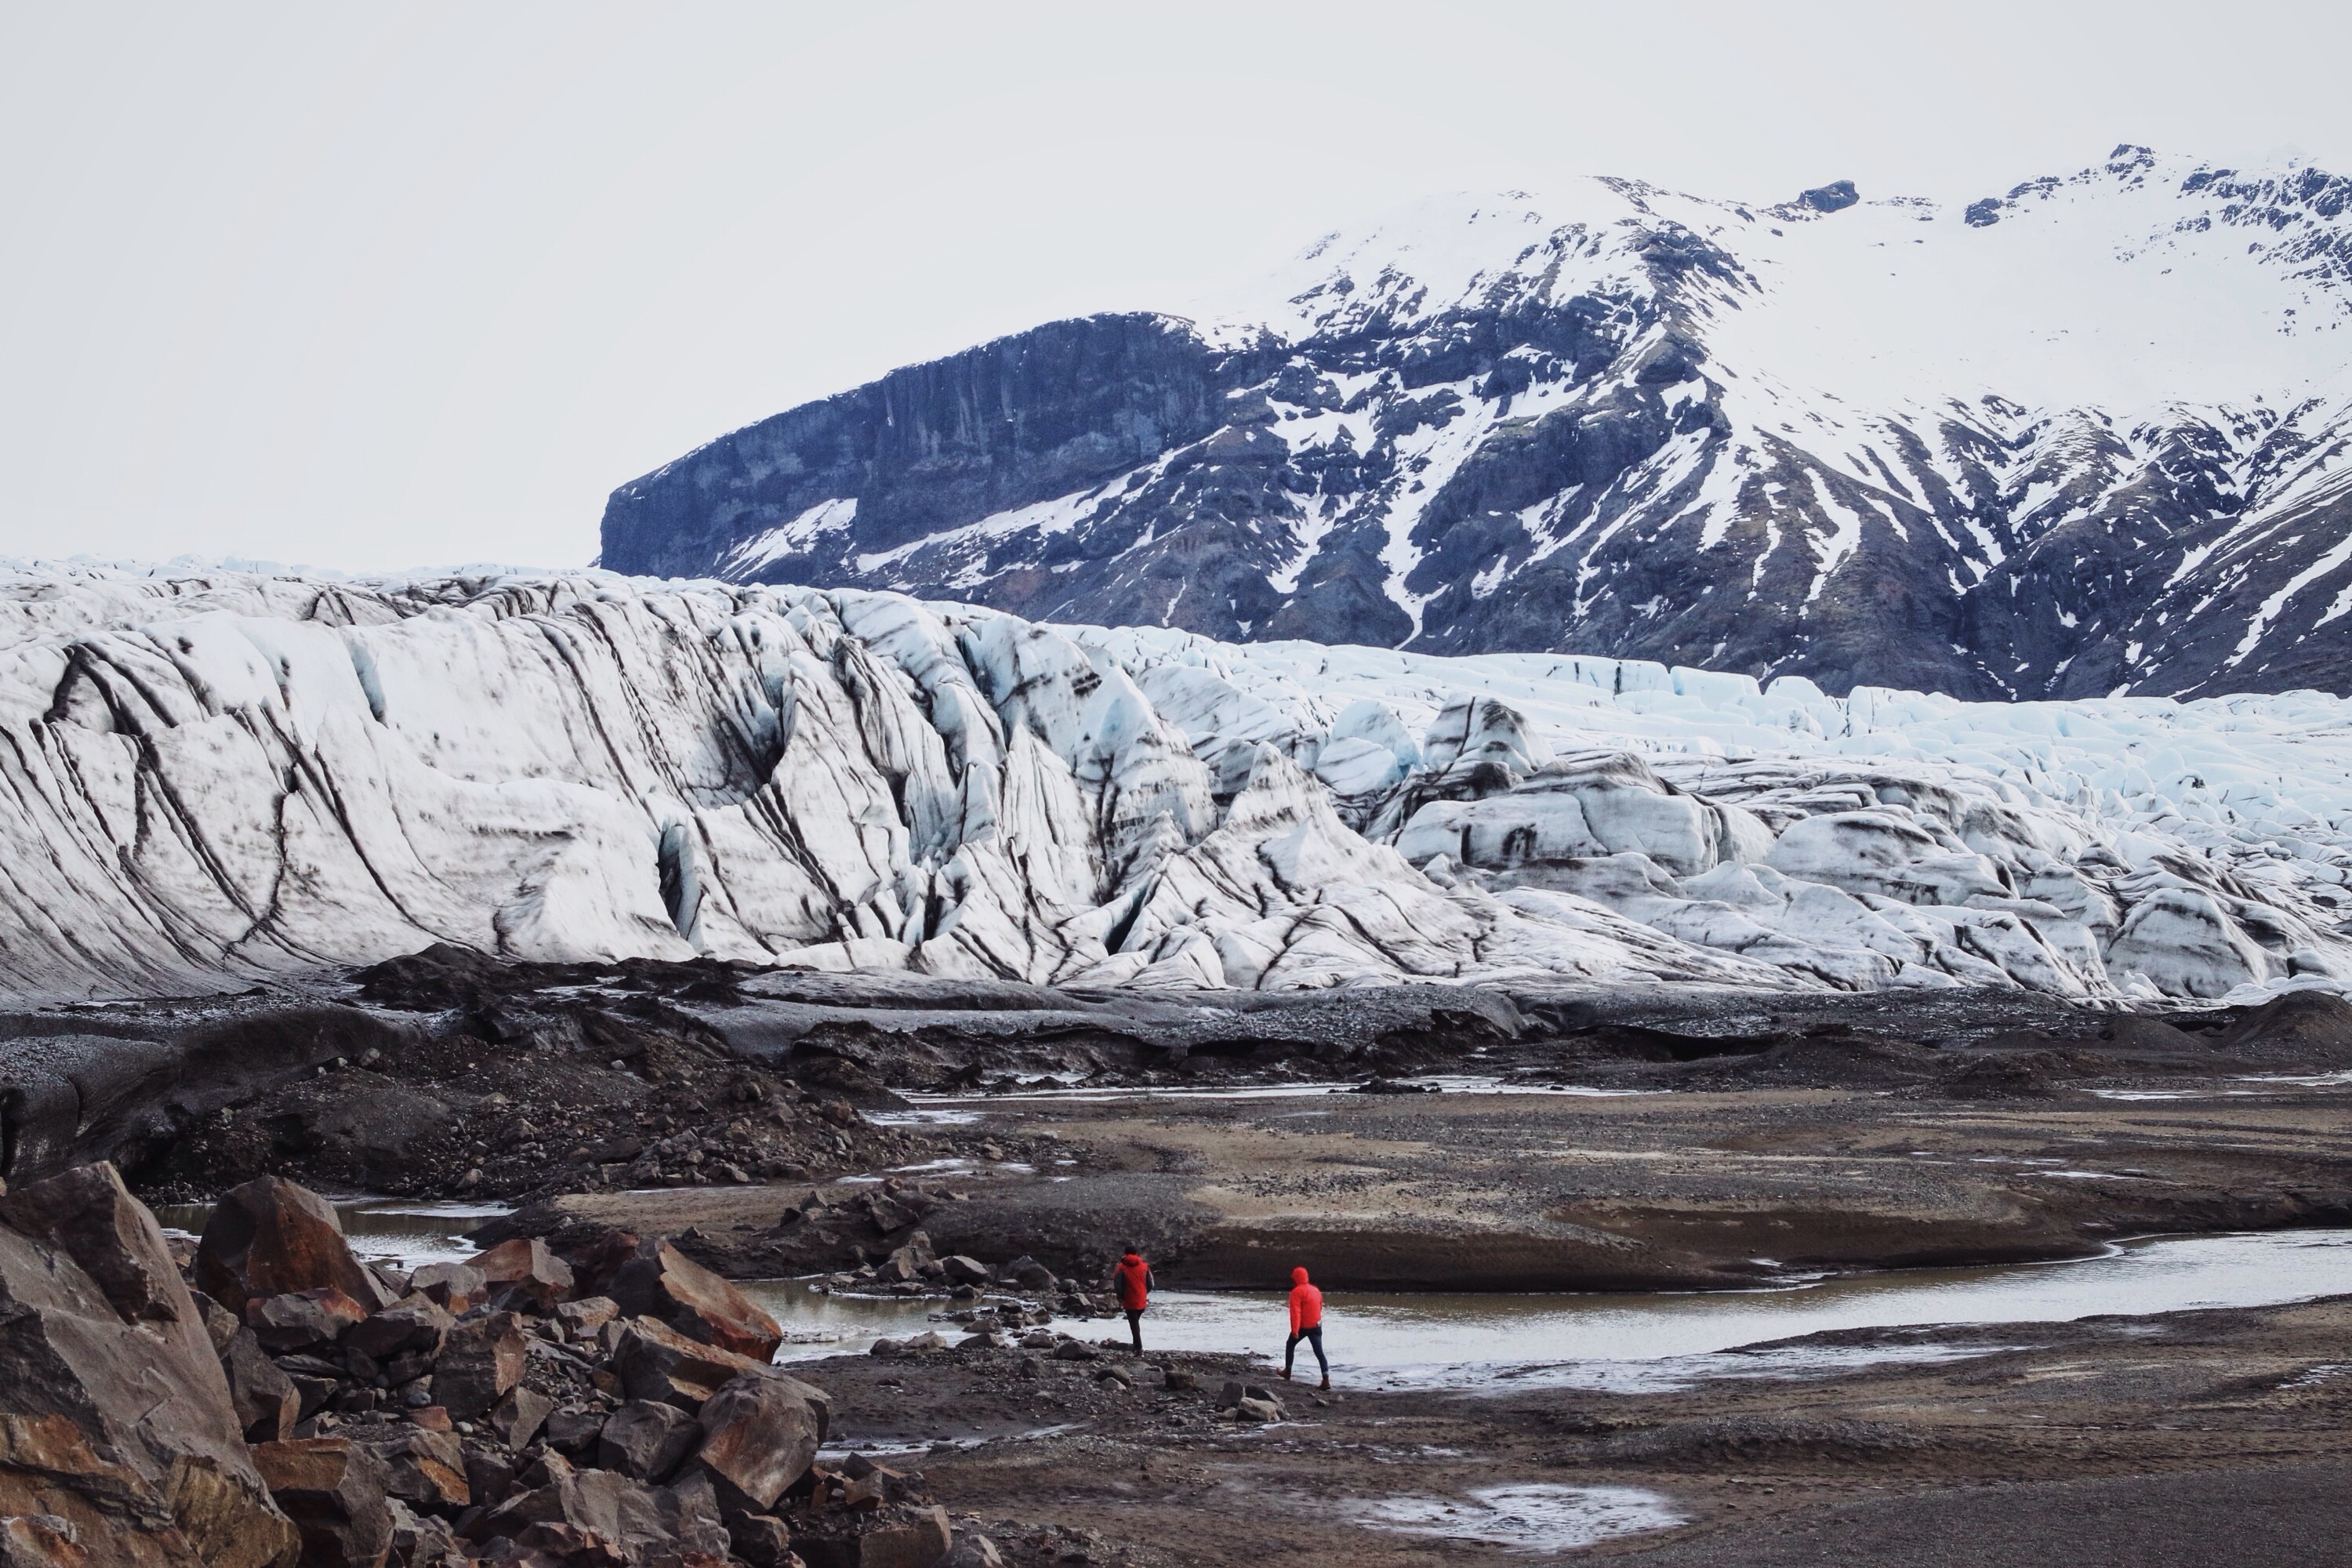
landscape, water, nature, mountain, snow, cold, winter, people, sky, river, mountain range, ice, glacier, weather, arctic, terrain, season, ridge, outdoors, geology, moraine, landform, geographical feature, mountainous landforms, glacial landform, geological phenomenon